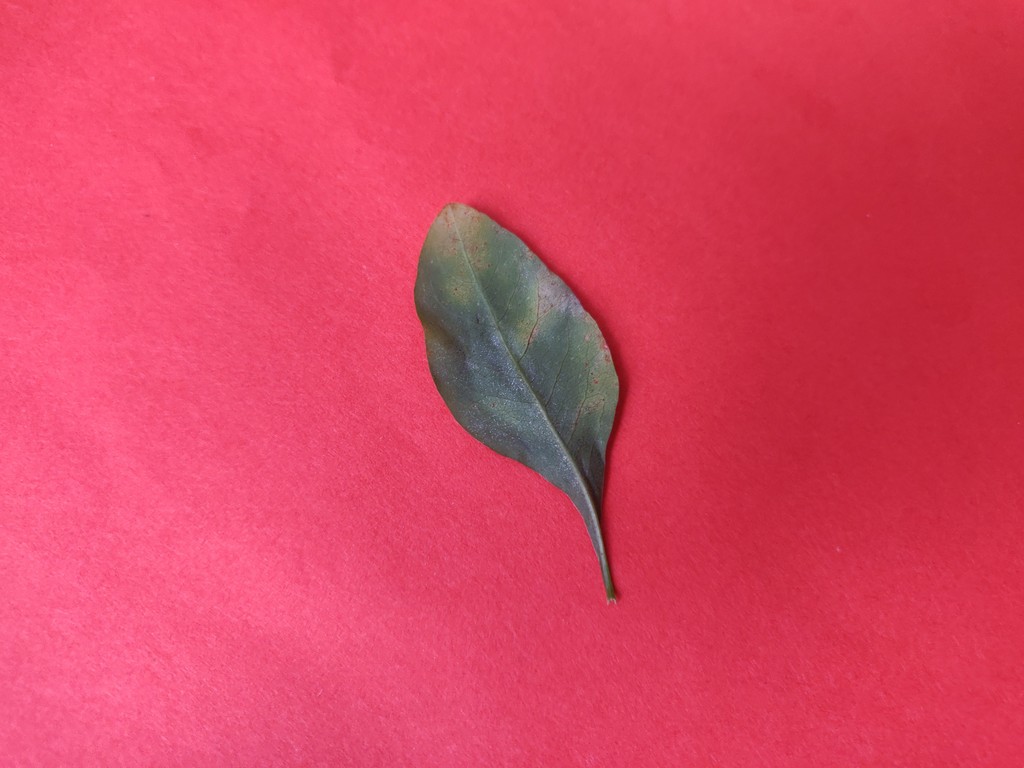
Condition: Unhealthy
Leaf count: single
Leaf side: back